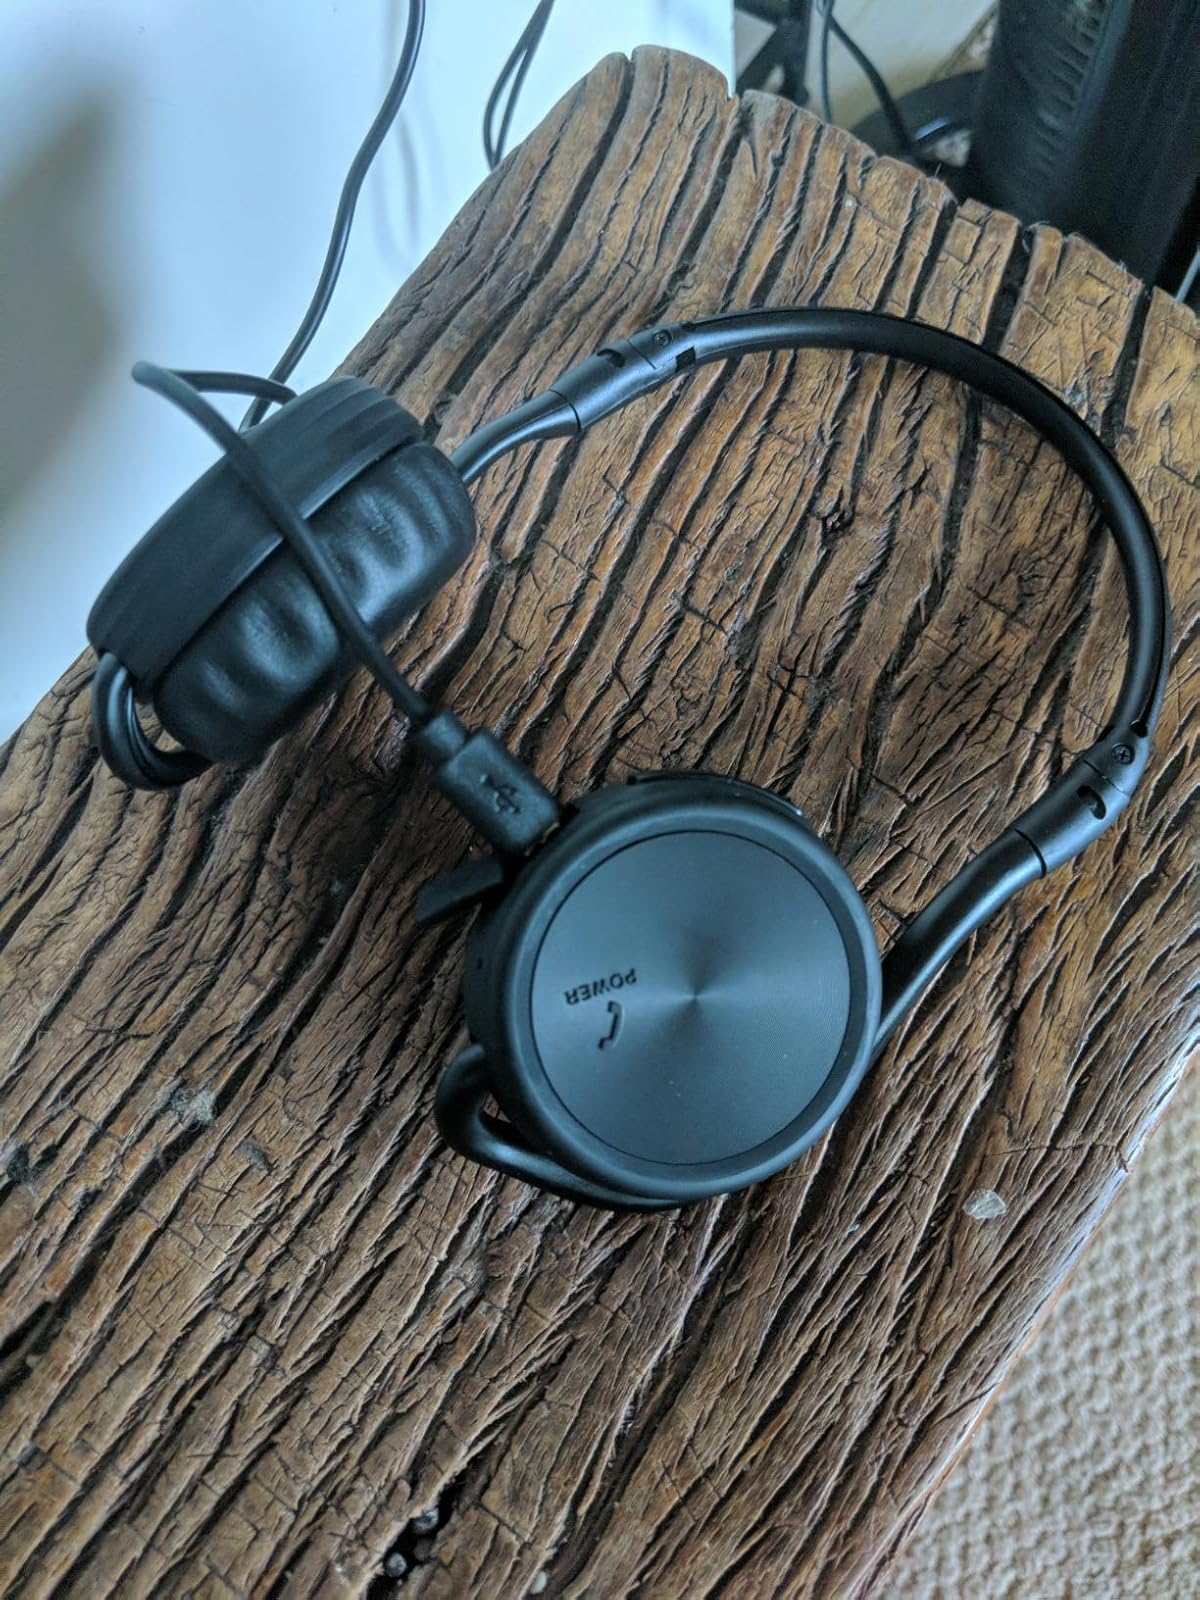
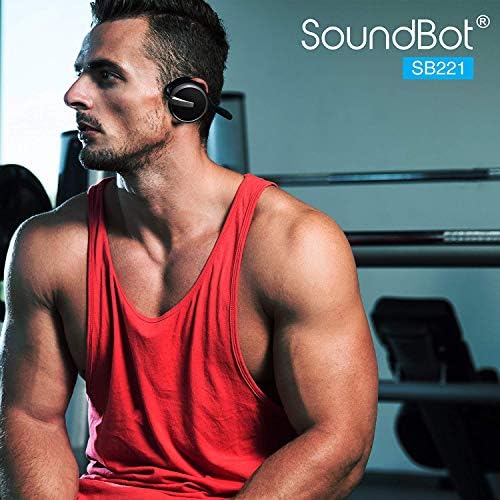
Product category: headphones
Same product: no